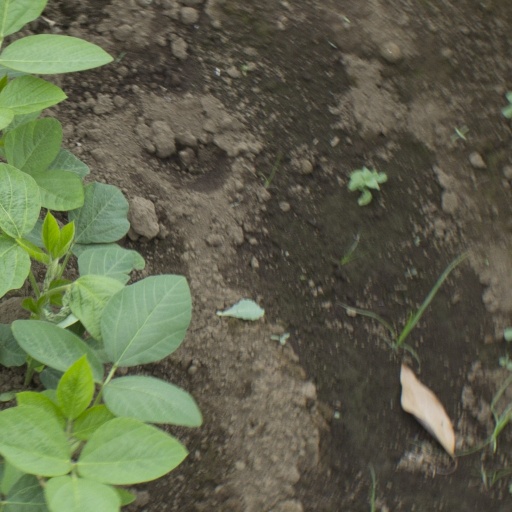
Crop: soybean